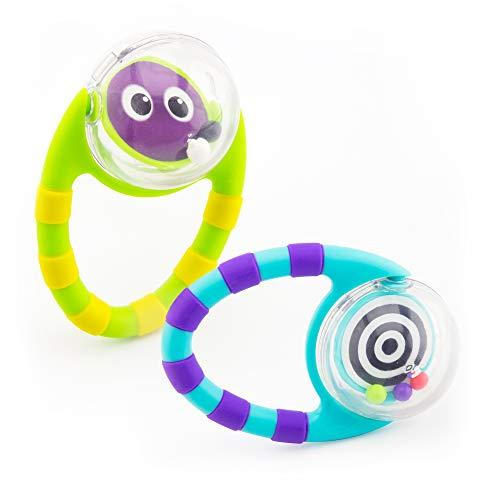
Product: Sassy Flip & Grip Rattle | Value 2 Pack | Developmental Toy with Rattle Beads | Spinning Discs with Mirror | For Ages 3 Months and Up
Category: Toys & Games | Baby & Toddler Toys | Rattles & Plush Rings
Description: Floating beads make rattle sounds to attract baby's attention.
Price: $2.88